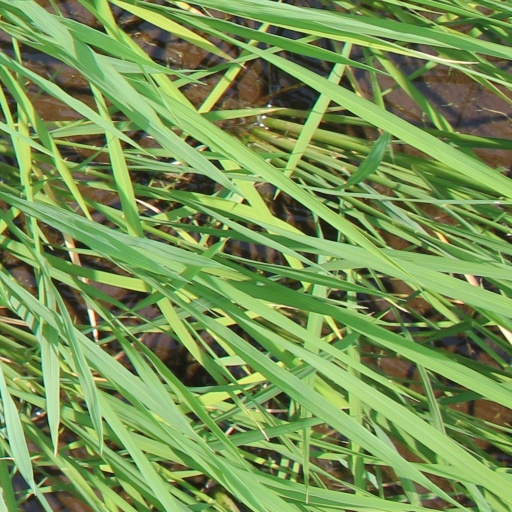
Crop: rice